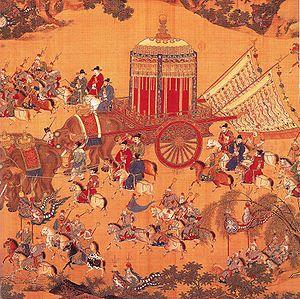
La dynastie Ming est une lignée d'empereurs qui a régné sur la Chine de 1368 à 1644. La dynastie Ming fut la dernière dynastie chinoise dominée par les Han. Elle parvint au pouvoir après l'effondrement de la dynastie Yuan dominée par les Mongols, et dura jusqu'à la prise de sa capitale Pékin en 1644 lors de la rébellion menée par Li Zicheng, qui fut rapidement supplanté par la dynastie Qing mandchoue. Des régimes loyaux au trône Ming existèrent jusqu'en 1662, année de leur soumission définitive aux Qing.
L'administration de la dynastie Ming combina l'héritage des institutions de la dynastie mongole des Yuan qu'elle avait remplacé et celui des institutions des dynasties antérieures d'origine chinoise, en premier lieu les Song. Les fortes tendances autoritaires du fondateur de la dynastie, Hongwu, se traduisirent cependant par le rabaissement des bureaux centraux traditionnels. Et comme pour d'autres dynasties, la montée sur le trône d'empereurs à la personnalité plus effacée, au rôle avant tout symbolique, favorisa avec le temps la montée en puissance des eunuques dont certains eurent entre leurs mains les destinées de l'empire pendant quelques années, engendrant des conflits avec l'élite lettrée de l'empire, qui entendait fournir les principaux ministres devant diriger l’État.